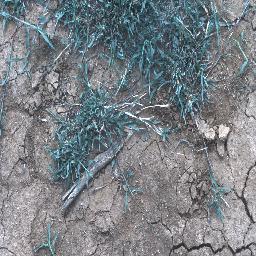
Label: negative